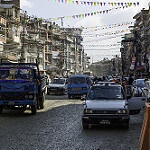
Label: street